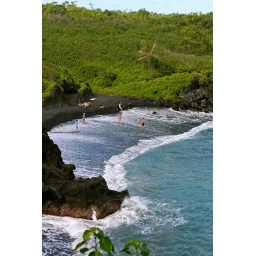
Beach patrons area careful not to get in to the serious waves on the black sand beach